Bilge pump

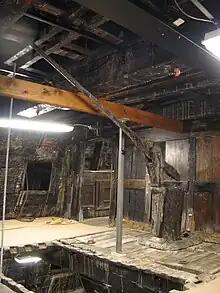
The still-intact aft bilge pump of the Swedish 17th century warship "Vasa" as seen from the upper gun deck.

A bilge pump is a water pump used to remove bilge water. Since fuel can be present in the bilge, electric bilge pumps are designed to not cause sparks. Electric bilge pumps are often fitted with float switches which turn on the pump when the bilge fills to a set level. Since bilge pumps can fail, use of a backup pump is often advised. The primary pump is normally located at the lowest point of the bilge, while the secondary pump would be located somewhat higher. This ensures that the secondary pump activates only when the primary pump is overwhelmed or fails, and keeps the secondary pump free of the debris in the bilge that tends to clog the primary pump.